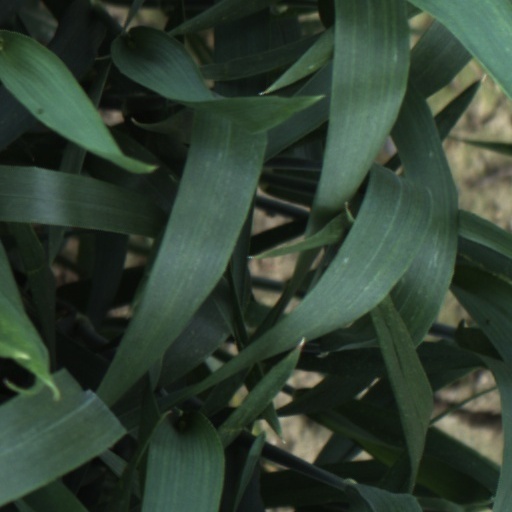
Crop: wheat